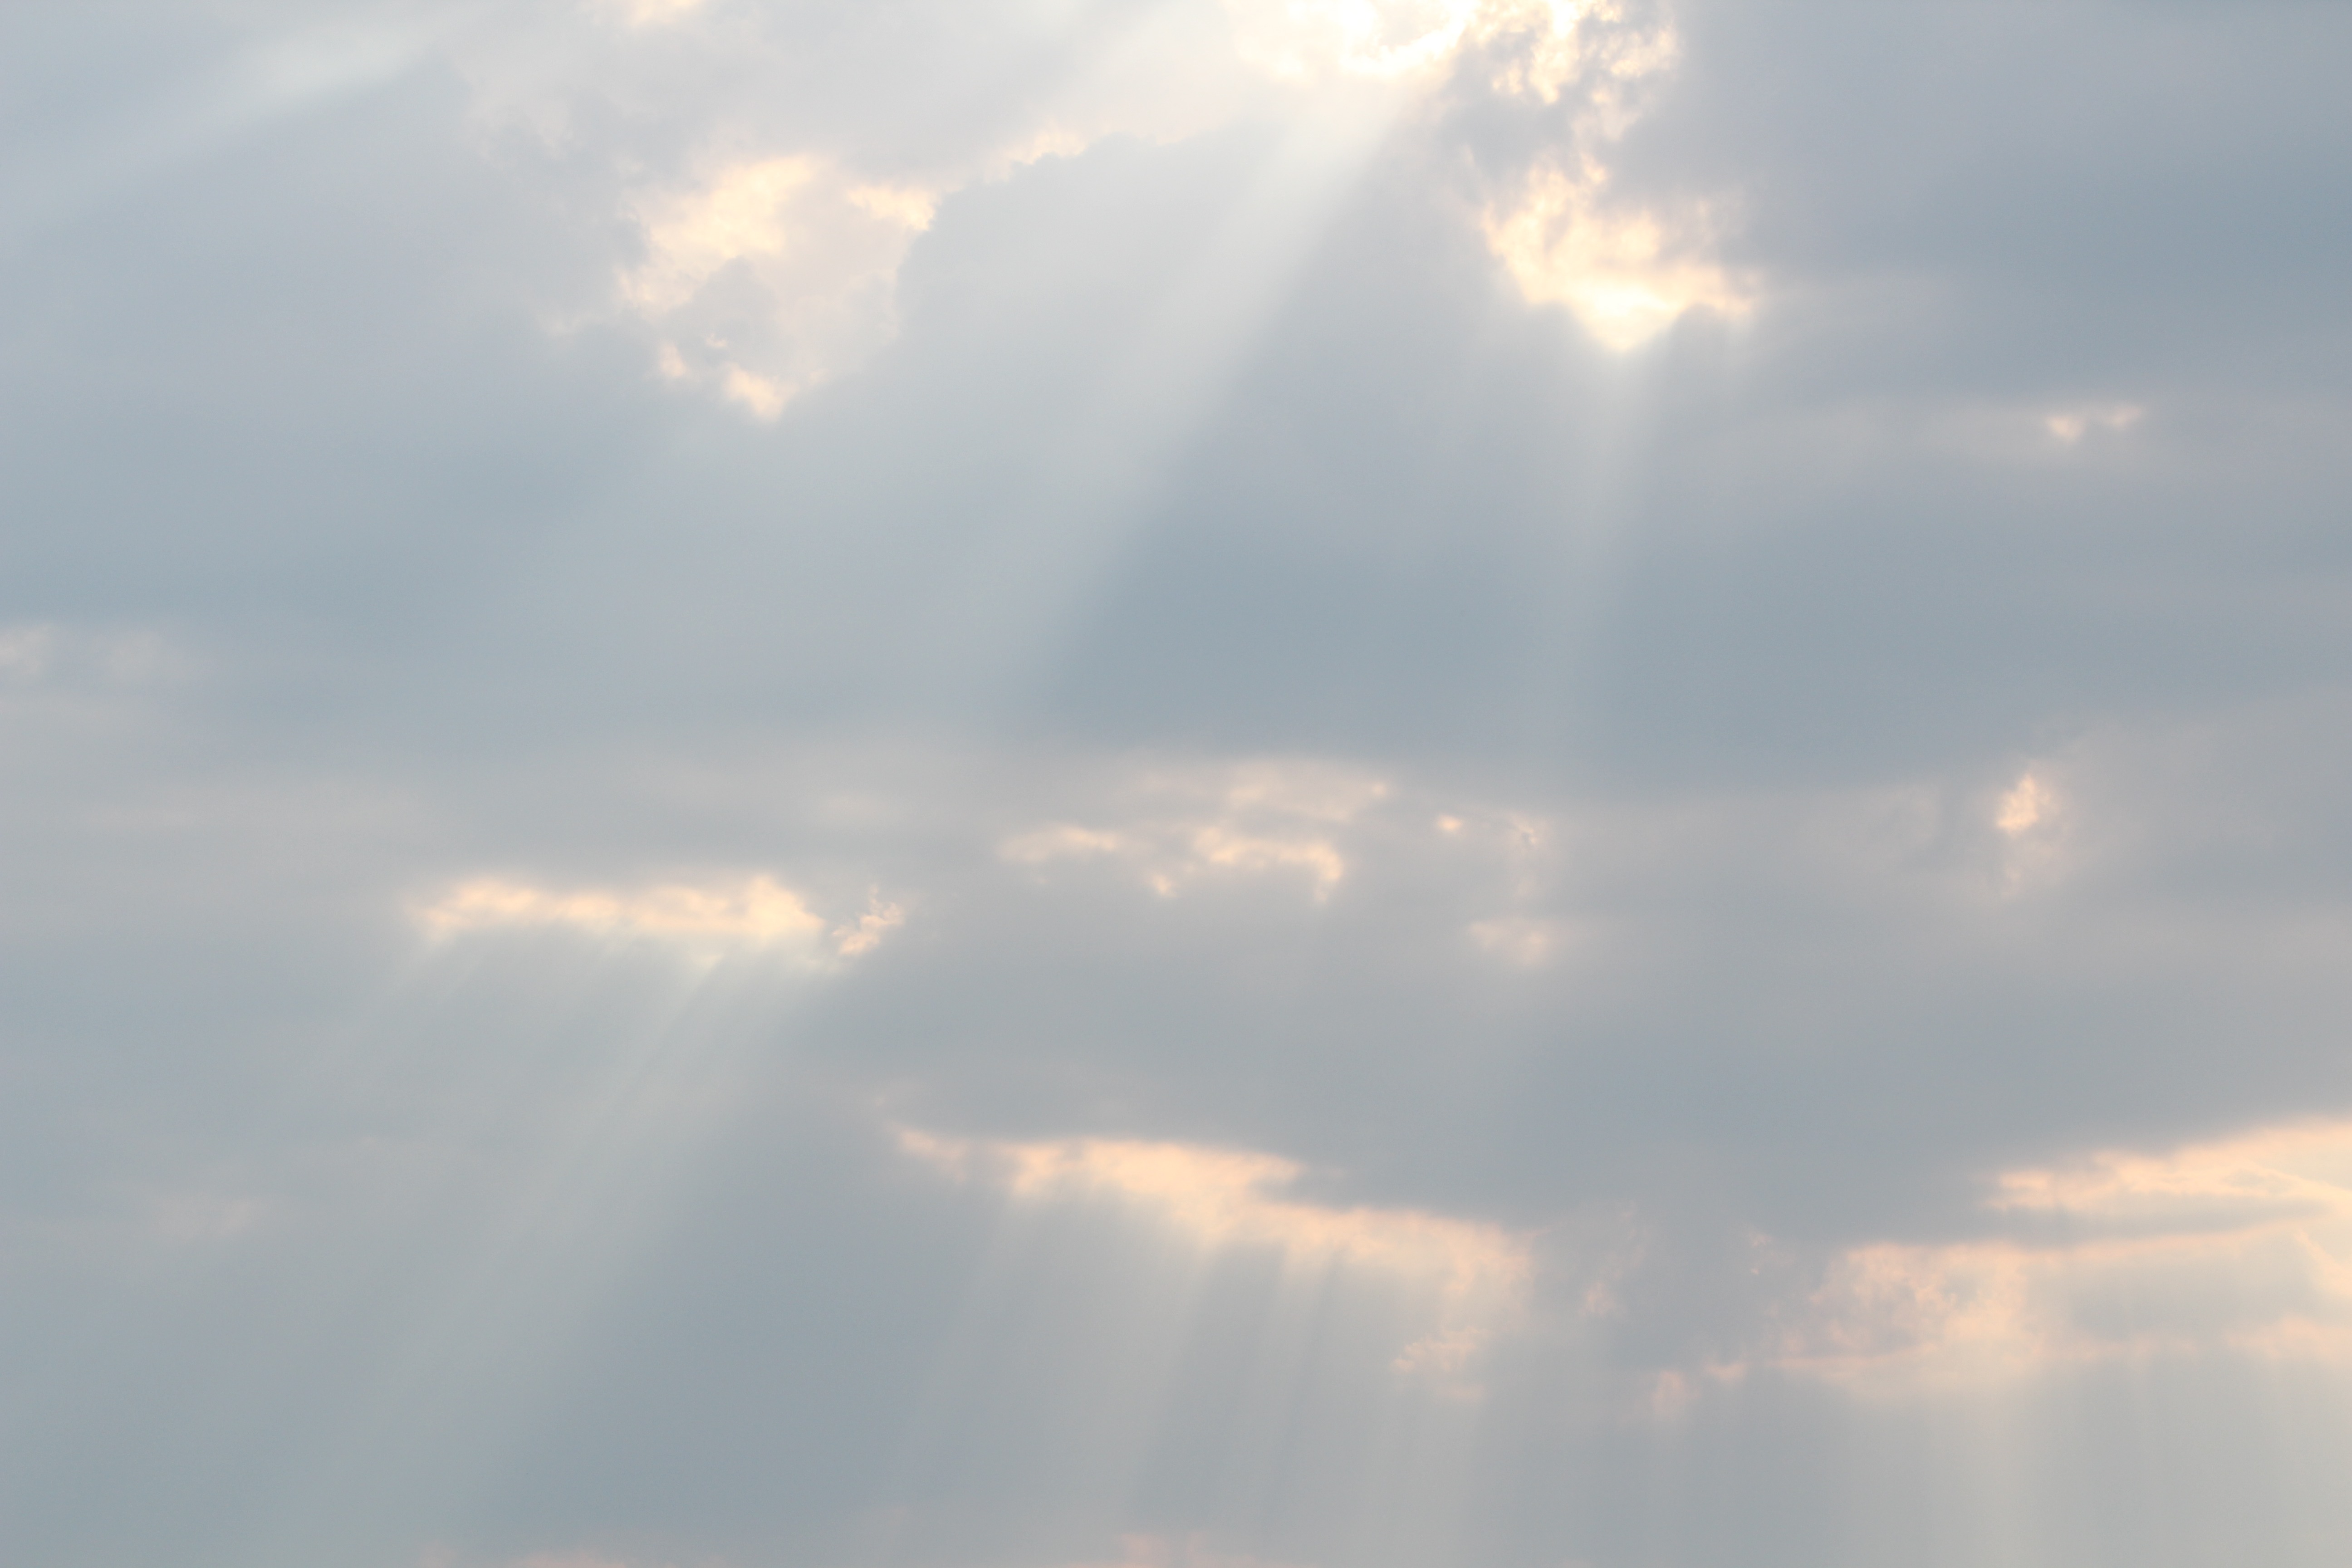
hand, horizon, light, cloud, sky, sun, sunset, sunlight, morning, dawn, atmosphere, daytime, peace, cumulus, think, infinity, immensity, meteorological phenomenon, hand of god, atmosphere of earth